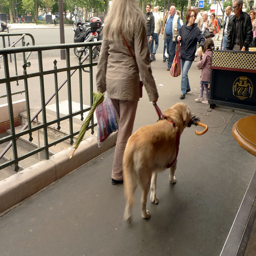
A woman leading a dog with an umbrella in its mouth.
A woman walking a dog carrying an umbrella
A woman walks with a dog holding an umbrella in it's mouth.
The woman is walking her dog and he has an umbrella in his mouth
A dog carries his owner's umbrella through a crowd on the streets.